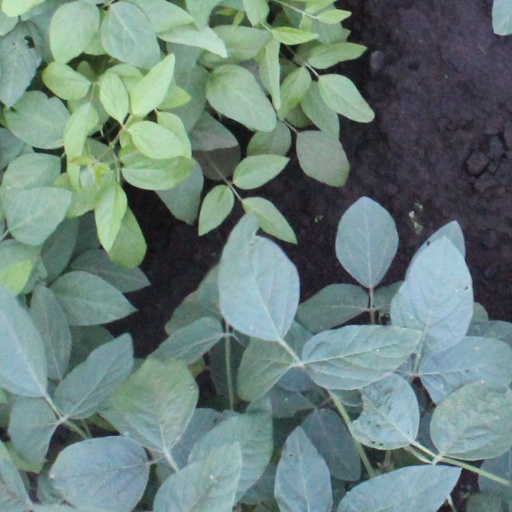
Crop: soybean